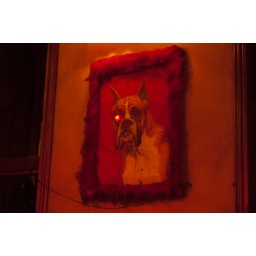
terminator dog in the white trash